Isaac Isaacs

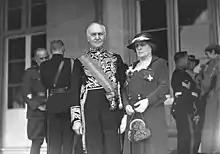
Isaacs in his viceregal uniform, standing with his wife, Sydney, ca. 1934.

On the High Court, Isaacs joined H. B. Higgins as a radical minority on the court in opposition to the chief justice, Sir Samuel Griffith. He served on the court for 24 years, acquiring a reputation as a learned and radical but uncollegial justice. Isaacs was appointed a Knight Commander of the Order of St Michael and St George in the King's Birthday Honours of 1928 for his service on the High Court. Isaacs is one of only eight justices of the High Court to have served in the Parliament of Australia prior to his appointment to the court; the others were Edmund Barton, Richard O'Connor, H. B. Higgins, Edward McTiernan, John Latham, Garfield Barwick, and Lionel Murphy. He was also one of two to have served in the Parliament of Victoria, along with Higgins. In April 1930, the Labor Prime Minister, James Scullin, appointed the 75-year-old Isaacs as chief justice, succeeding Sir Adrian Knox.